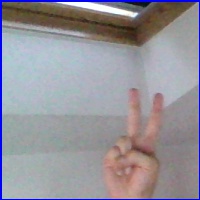
Letra: V